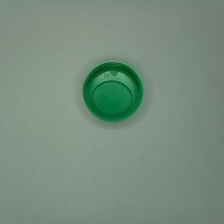
Color: green
Cap type: flip-top cap